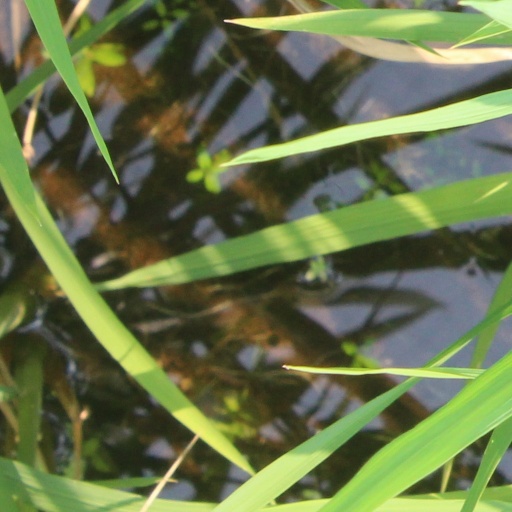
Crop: rice